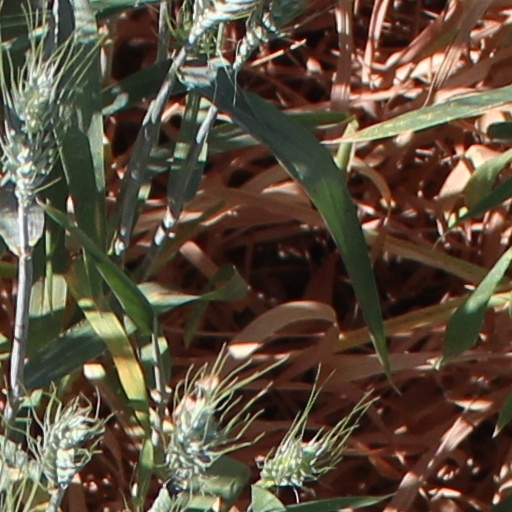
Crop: wheat